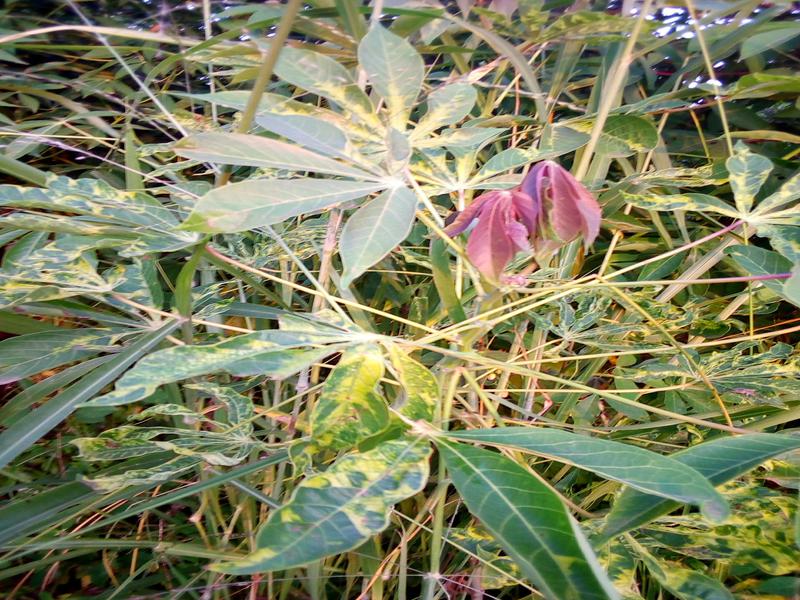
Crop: cassava
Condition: mosaic_disease